Anne Bevan

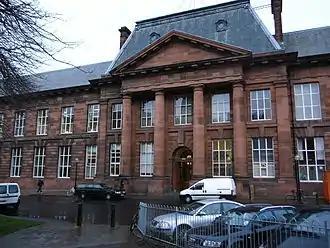
Edinburgh College of Art, of which Bevan is an alumna.

Anne Bevan (born 1965) is a Scottish visual artist, sculptor, and lecturer at Edinburgh College of Art.